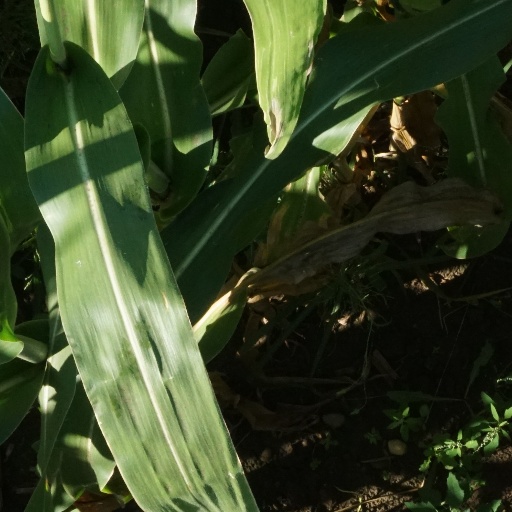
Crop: maize; corn